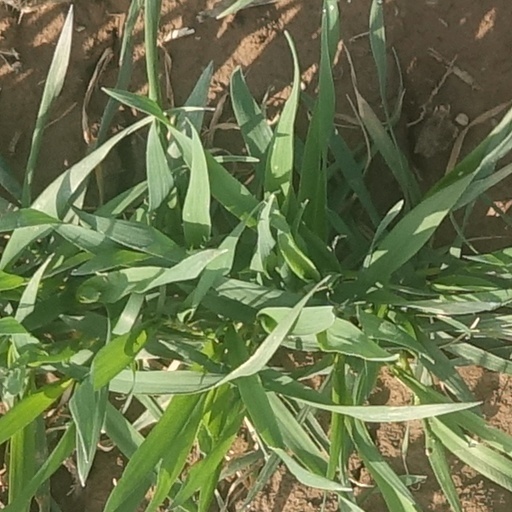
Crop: wheat